Enzo Avitabile

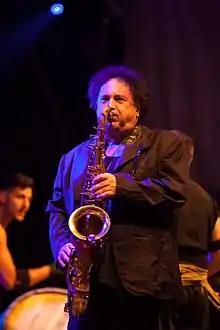
Enzo Avitabile at the Hausacher LeseLenz 2013

Vincenzo "Enzo" Avitabile (born 1 March 1955) is an Italian saxophonist, composer and singer-songwriter. He plays a fusion of world music and jazz fusion music, rooted in Neapolitan traditions and language.